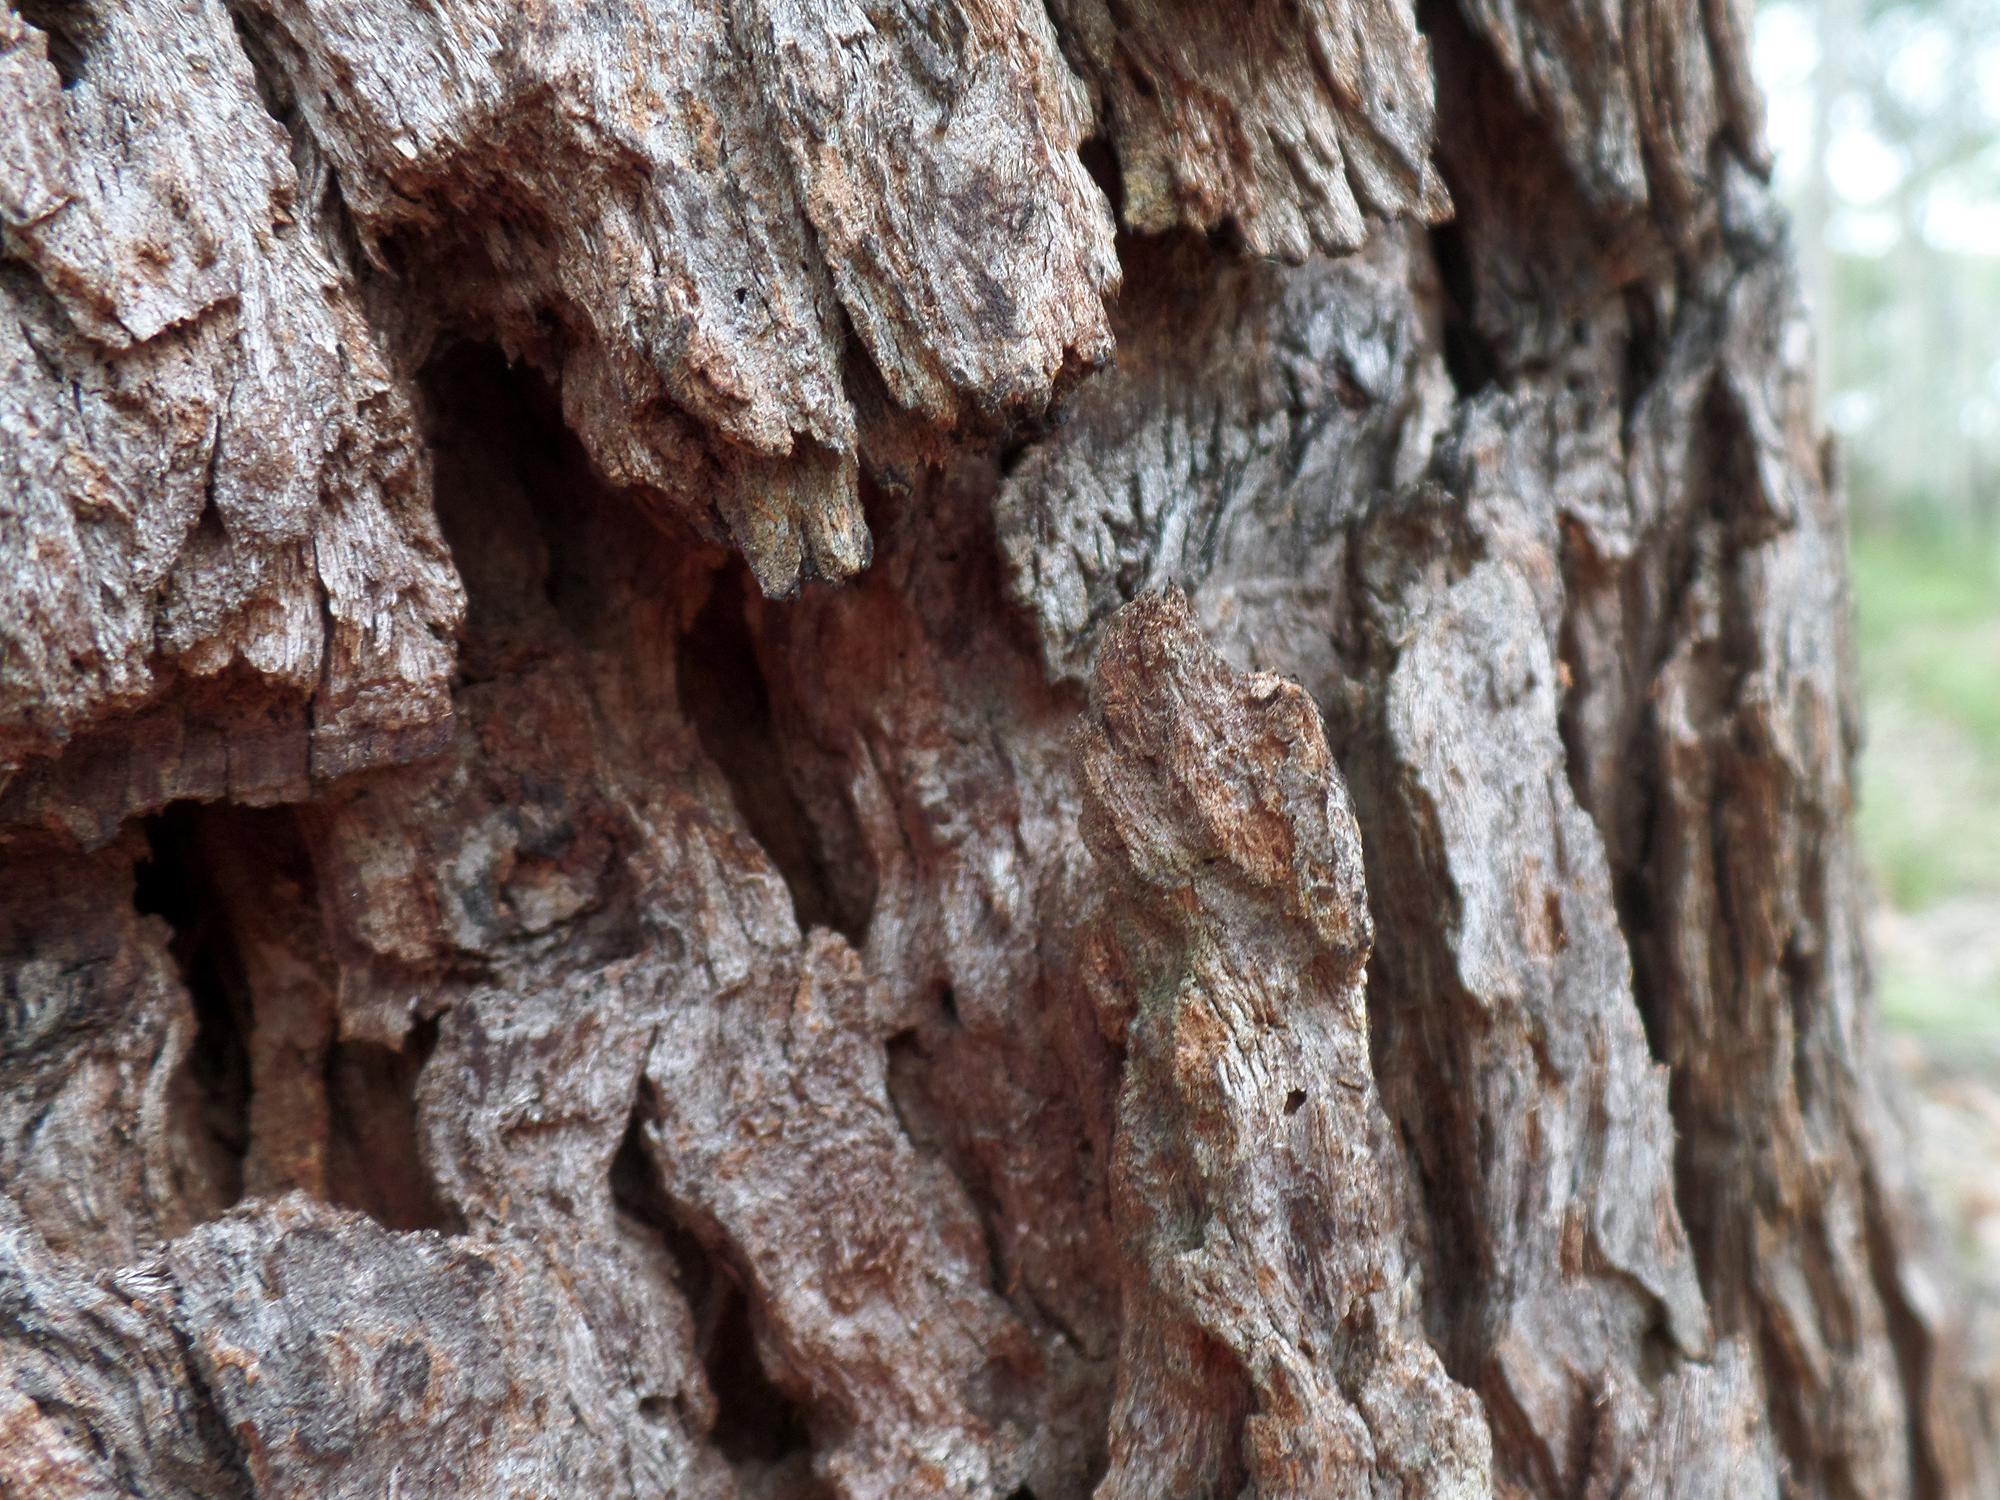
tree, nature, branch, wood, trunk, bark, wildlife, bush, soil, fauna, australia, nsw, geology, woody plant